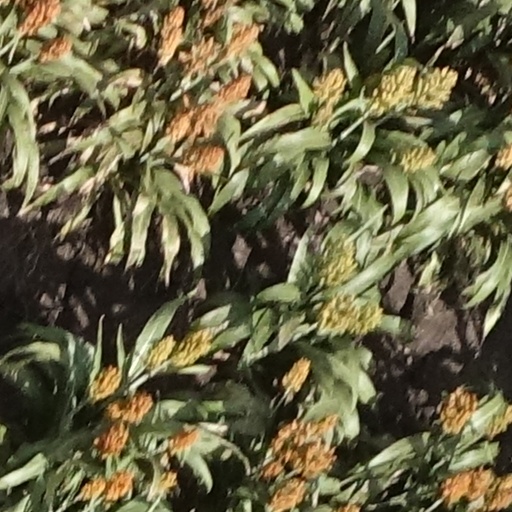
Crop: sorghum